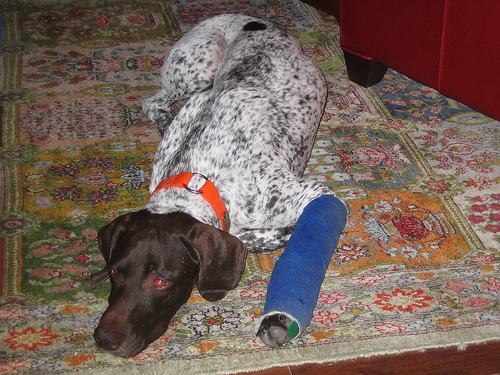
Animal: dog
Breed: german shorthaired